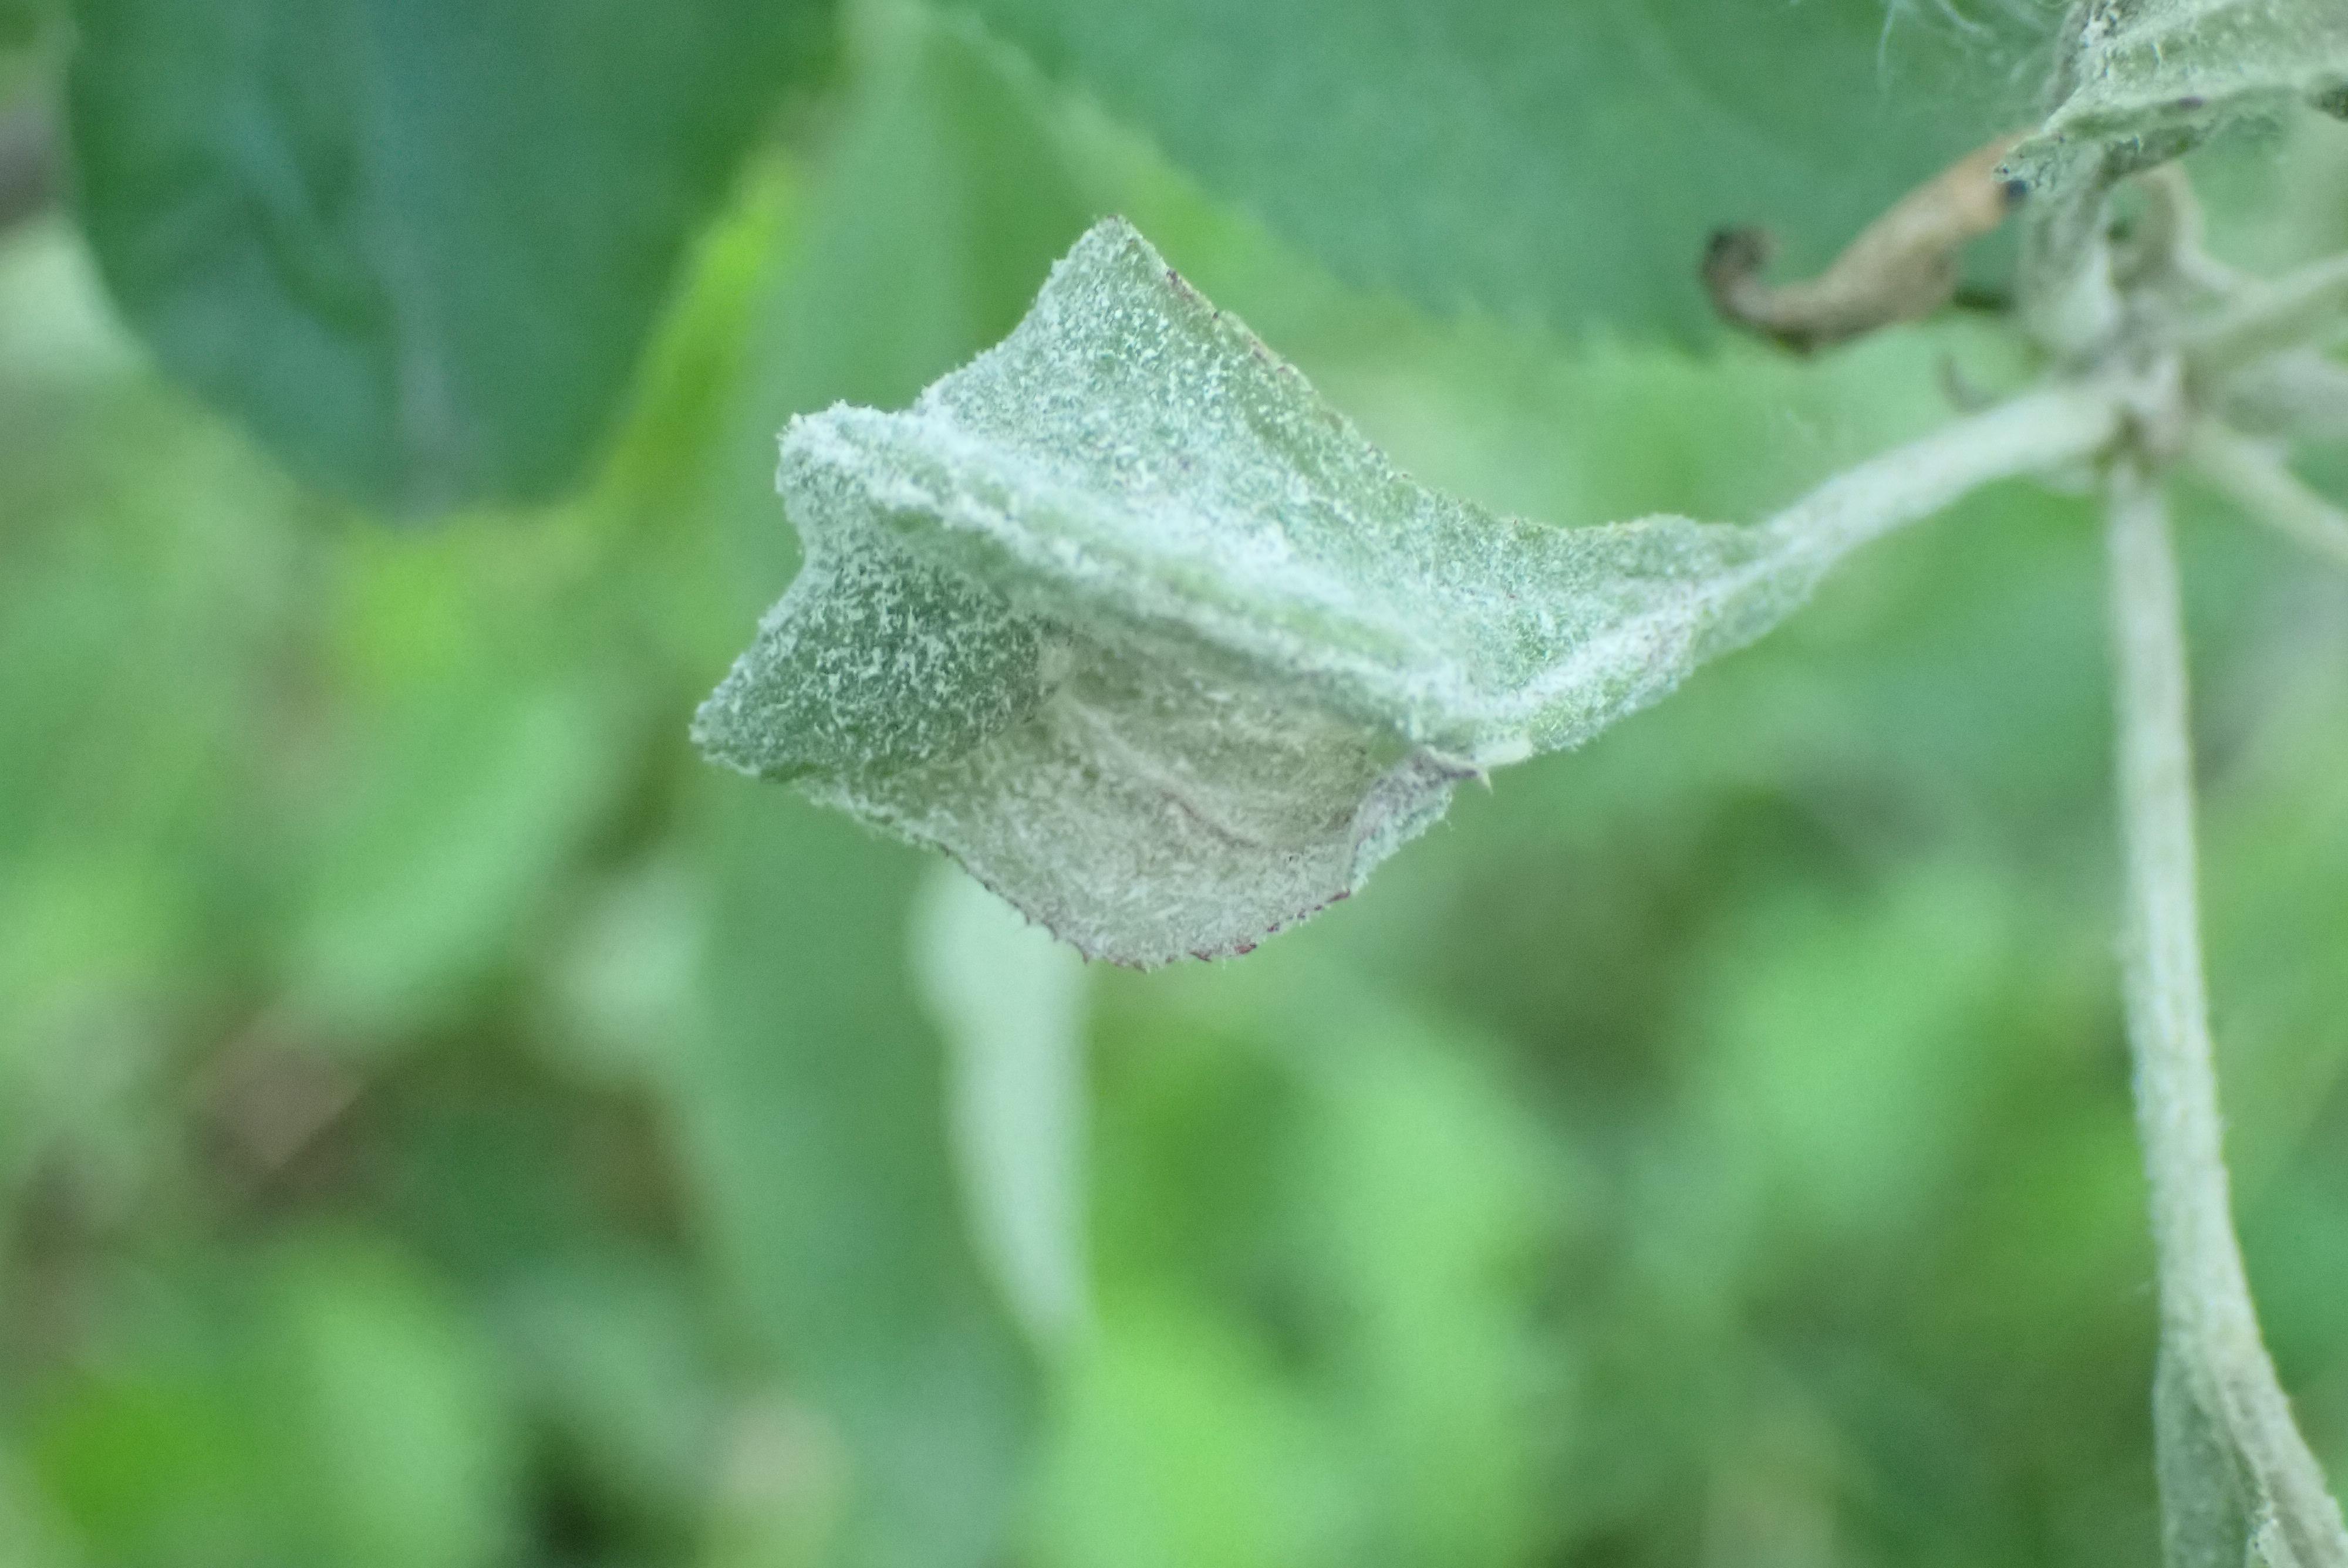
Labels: powdery_mildew